Cyril Chadwick

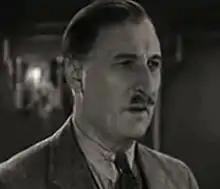
Still from "Sensation Hunters" (1933)

Cyril Chadwick (11 June 1879 – 3 November 1955) was an English actor of the silent era. He appeared in 70 films between 1913 and 1938. He was born in Kensington, London.